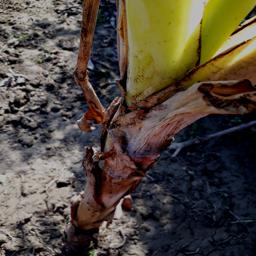
Label: BACTERIAL SOFT ROT